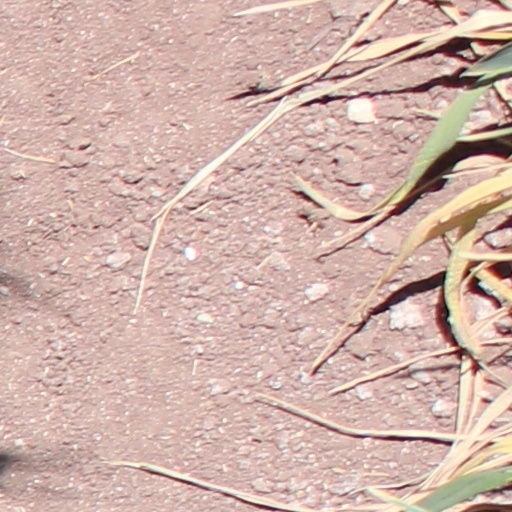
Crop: wheat